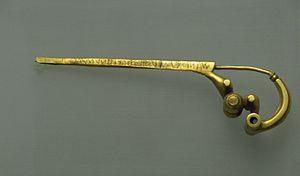
Vers 598 av. J.-C. : exil de Sappho en Sicile selon la Chronique de Paros.